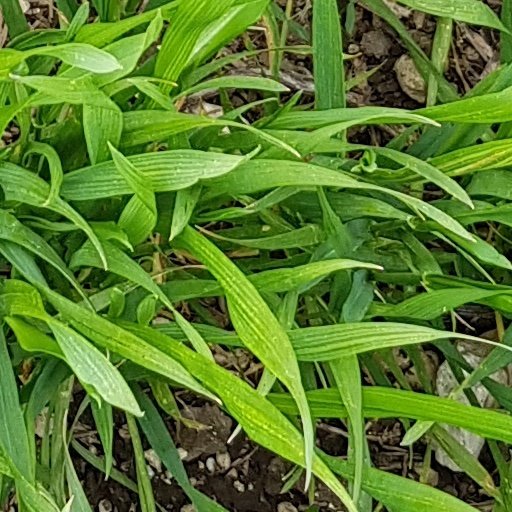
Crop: wheat